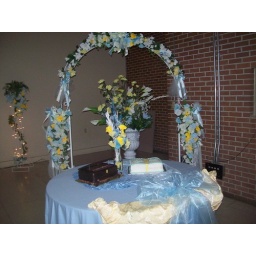
light blue tablcloth with yellow and large flower in center.cakes of groom also place on table